Anaesthetic machine

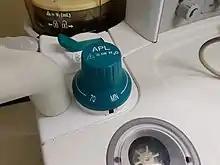
The adjustable pressure-limiting valve on a General Electric Datex-Ohmeda Aisys anaesthetic machine, with pressure gradations shown in centimetres of water

The "breathing circuit" is the ducting through which the breathing gases flow from the machine to the patient and back, and includes components for mixing, adjusting, and monitoring the composition of the breathing gas, and for removing carbon dioxide.